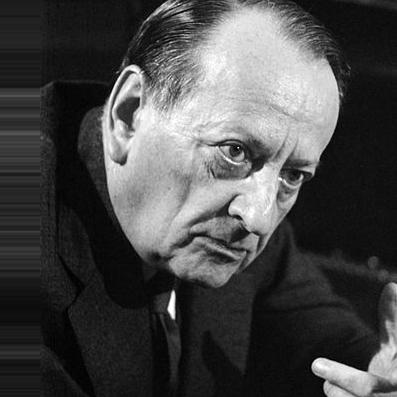
Age: 72